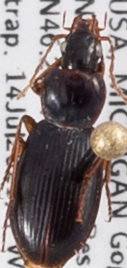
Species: Synuchus impunctatus
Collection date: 2021-07-14
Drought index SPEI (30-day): -0.03
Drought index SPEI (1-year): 0.8
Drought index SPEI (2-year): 1.69